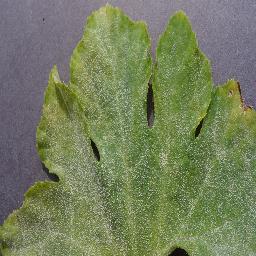
Label: Squash___Powdery_mildew